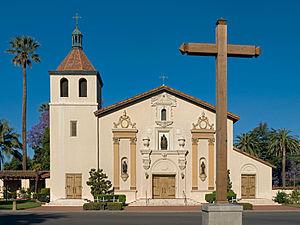
La mission Santa Clara de Asís, sur le campus de l'Université de Santa Clara, en Californie (États-Unis).